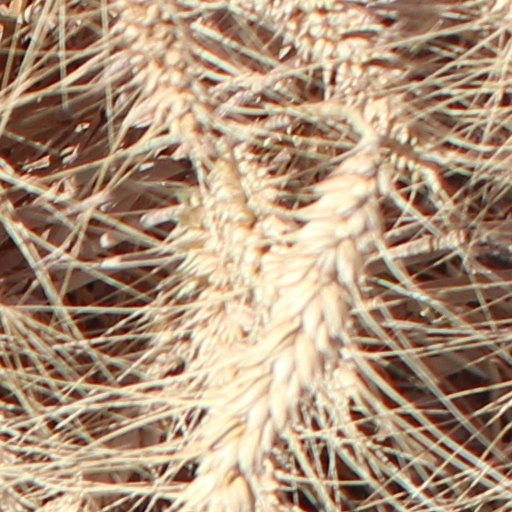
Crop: wheat